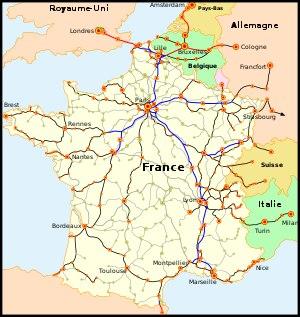
La grande vitesse ferroviaire consiste à faire rouler des trains à grande vitesse, en général sur des voies spéciales, que l'on appelle alors « lignes à grande vitesse ». La construction de ces lignes nouvelles représente un investissement souvent très important pour le pays qui la décide, c'est pourquoi les enjeux de la grande vitesse et son impact économique et social sont étudiés en profondeur avant et après construction. Les trains qui peuvent circuler à grande vitesse sont appelés des trains à grande vitesse.